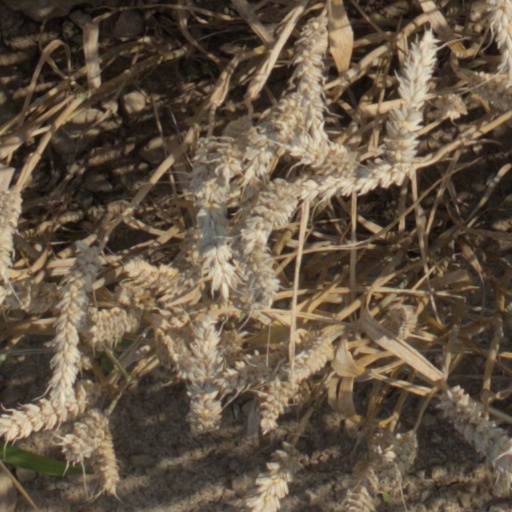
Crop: wheat